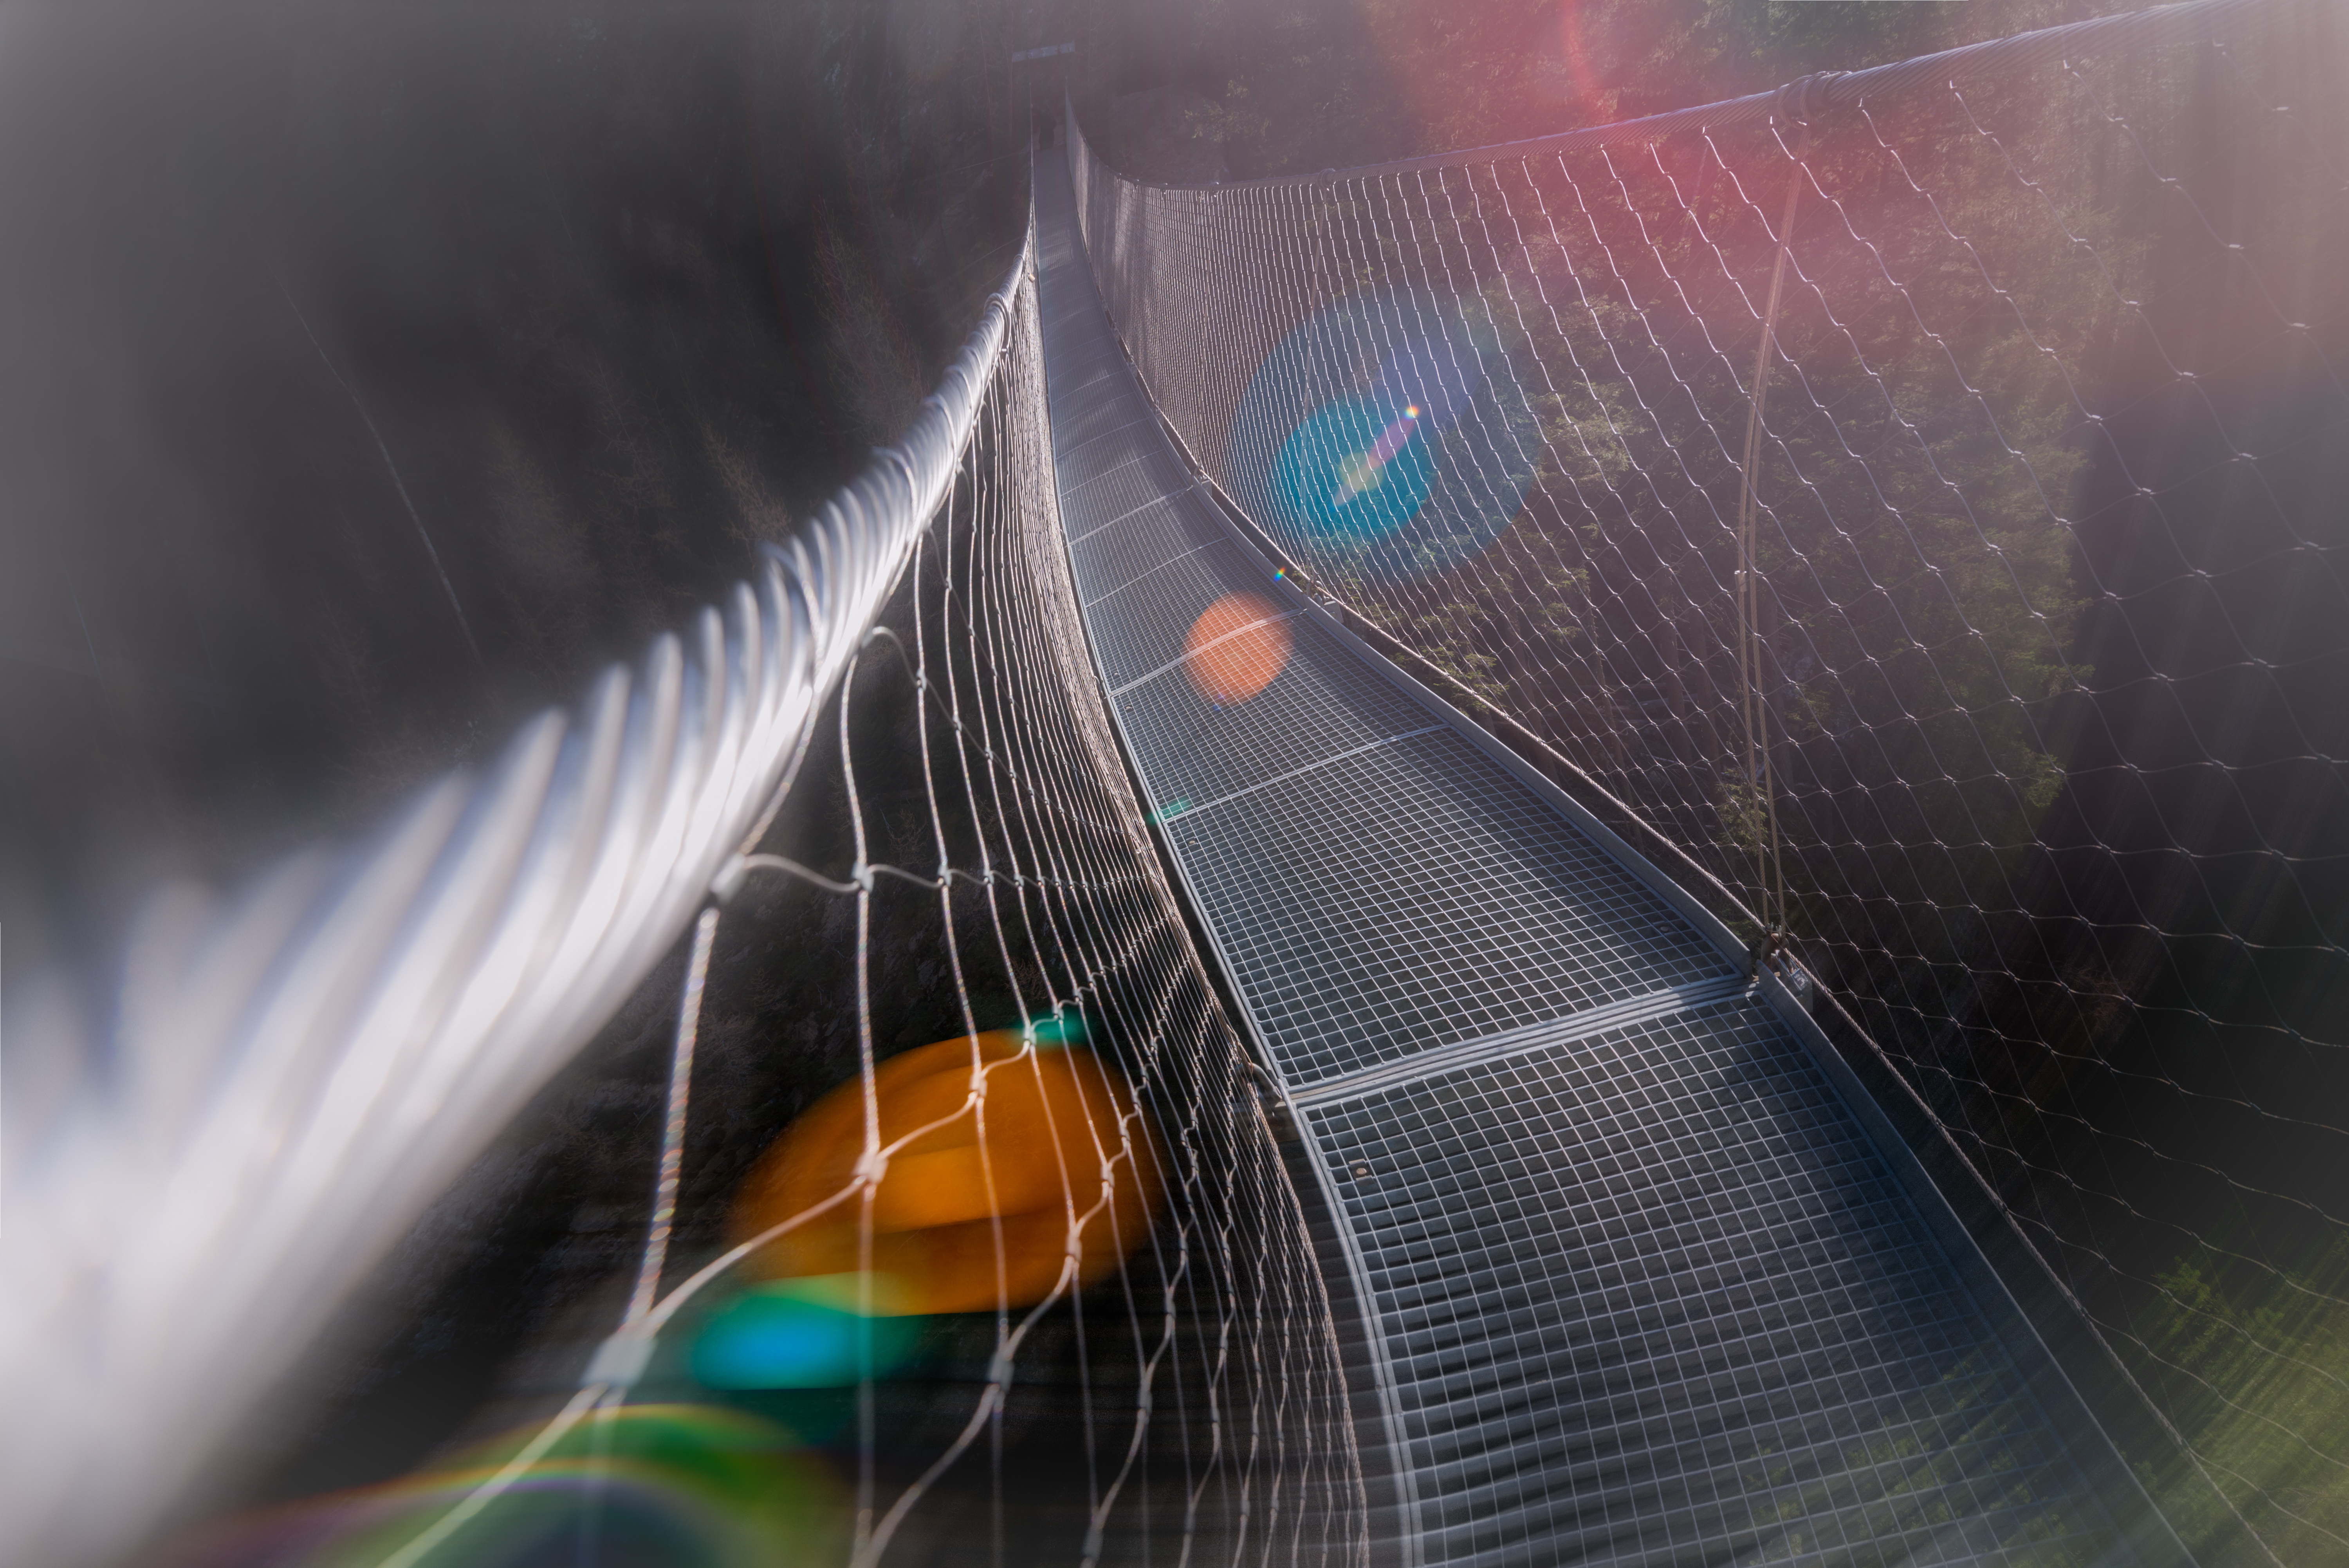
wing, light, blur, photography, sunlight, wave, glass, line, reflection, color, blue, material, spider web, close up, austria, fear, suspensionbridge, eye, lensflare, impressionism, steiermark, styria, schladming, feeling, osterreich, screenshot, macro photography, vertigo, visualization, h ngebr cke, h ll, riesachf lle, liquifyeffect, computer wallpaper